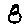
Label: 8